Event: Nepal Earthquake
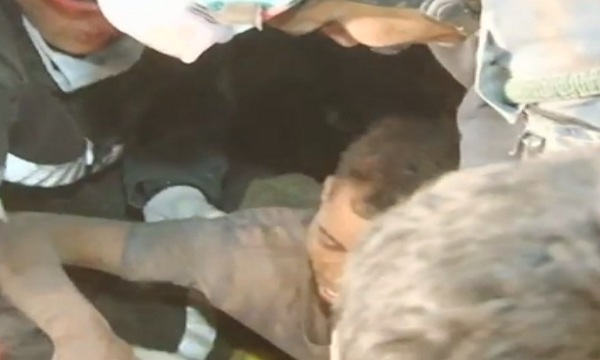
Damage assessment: no_damage